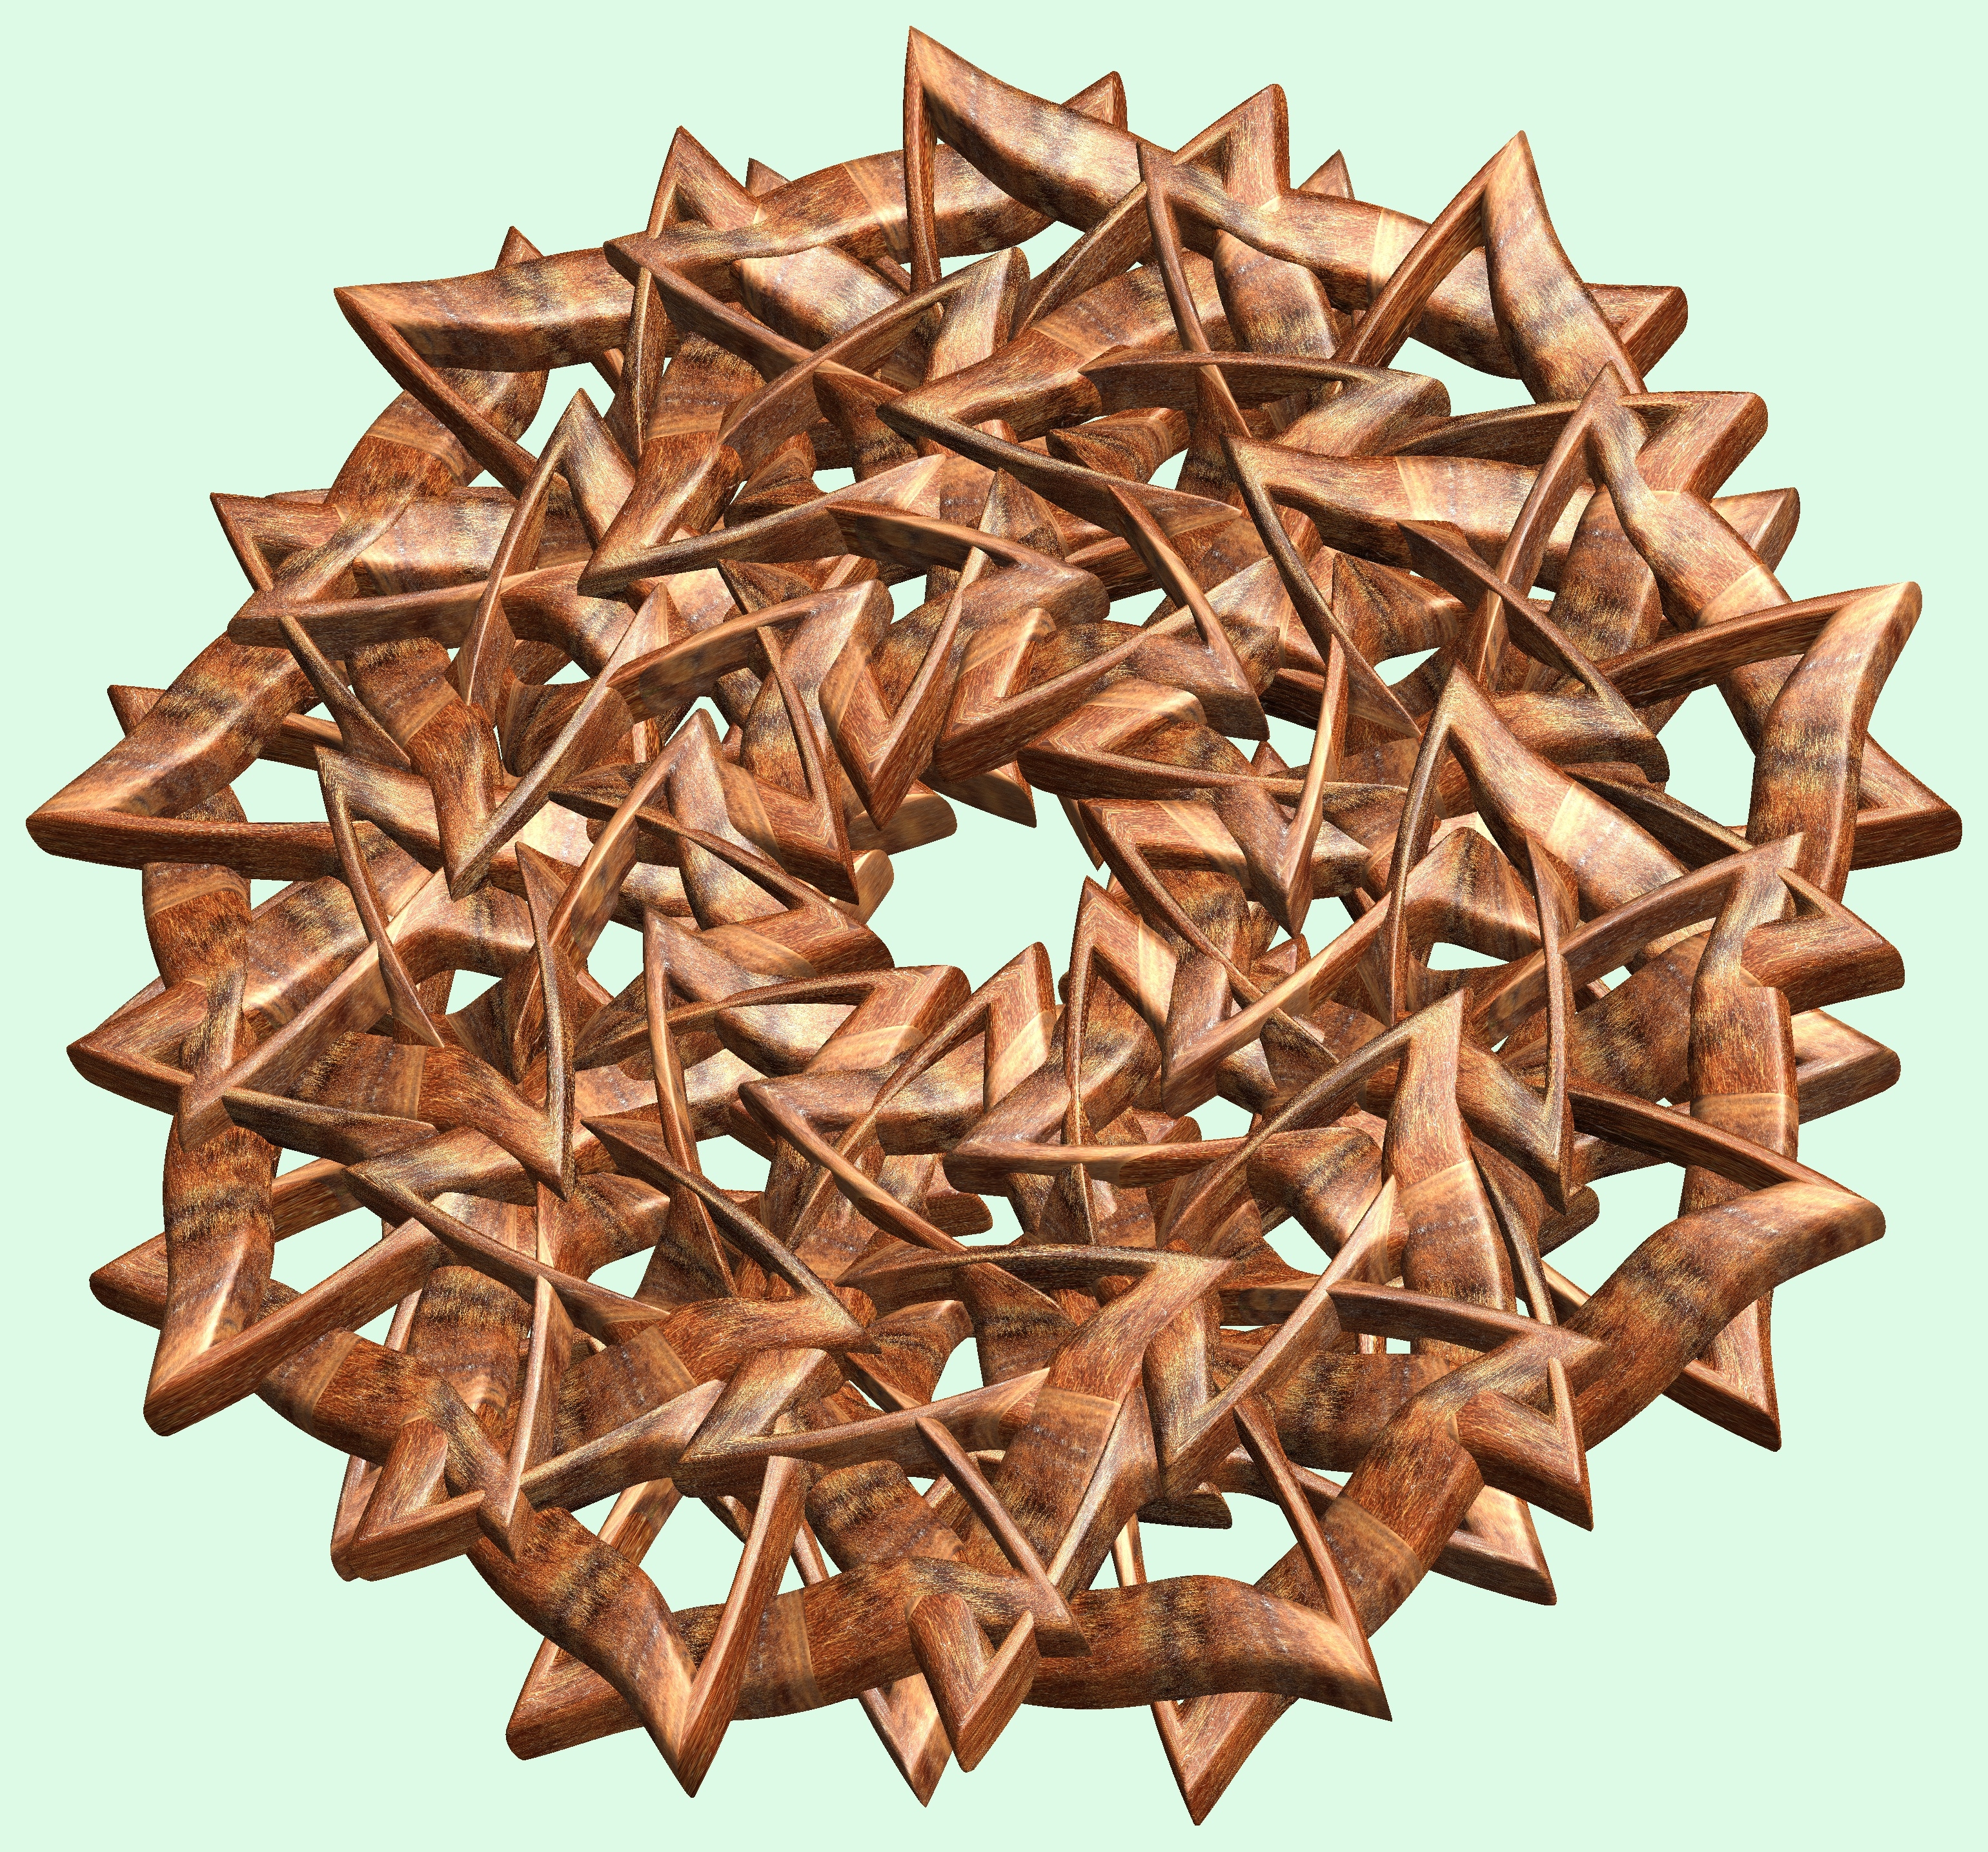
branch, structure, wood, texture, leaf, petal, pattern, lighting, twig, christmas decoration, art, figure, design, symmetry, 3d, graphic, knot, mathematica, cg, parametricplot3d, code, program, algorithm, abstruct, mapping